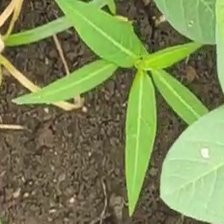
Weed species: Moti_dudhi(Euphorbia_geneculata_L)